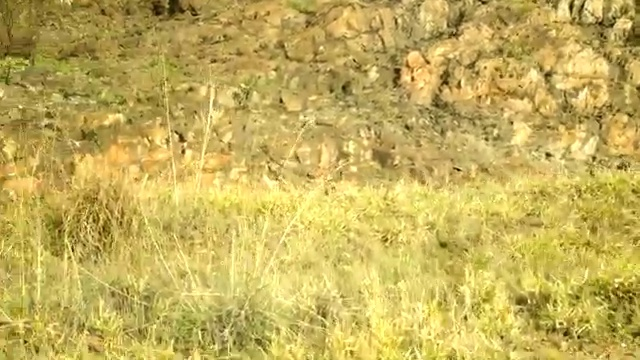
Fire: no
Smoke: no